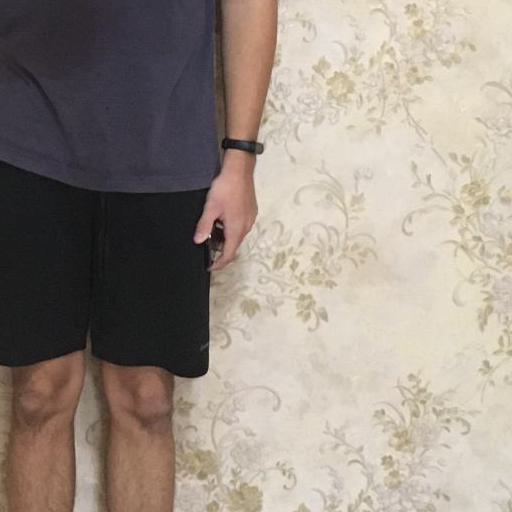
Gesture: no_gesture